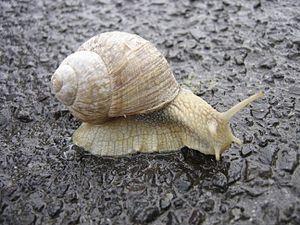
Les mollusques sont un embranchement d'animaux Lophotrochozoaires. Ce sont des animaux non segmentés, à symétrie bilatérale quelquefois altérée. Leur corps se compose généralement d'une tête, d'une masse viscérale, et d'un pied. La masse viscérale est recouverte en tout ou partie par un manteau, qui sécrète une coquille calcaire. Le système nerveux comprend un double collier périœsophagien. La cavité générale est plus ou moins réduite au péricarde et aux néphridies. L'embranchement des mollusques tire son nom du latin mollis, « mou ». La science consacrée à l'étude des mollusques est la malacologie, de l'équivalent grec malakia, « mou ».